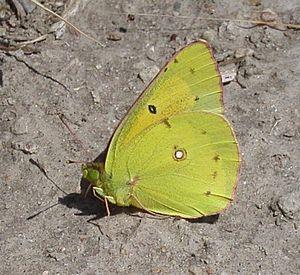
Le Coliade de la luzerne est un insecte lépidoptère de la famille des Pieridae, de la sous-famille des Coliadinae et du genre Colias.